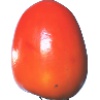
Label: kaki